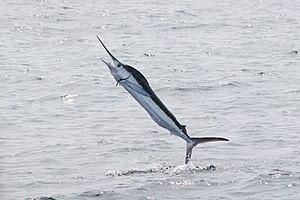
Kajikia est un genre de poissons qui vivent dans les eaux subtropicales de tous les océans.
Tetrapturus est un genre de poissons de la famille des Istiophoridae.
Les marlins ou makaires forment une famille de poissons appartenant à l'ordre des perciformes. Elle regroupe cinq genres et onze espèces. Ils se trouvent dans toutes les mers tropicales et subtropicales de la planète. Leur rapidité et leur taille en ont fait des poissons très recherchés pour la pêche sportive hauturière.